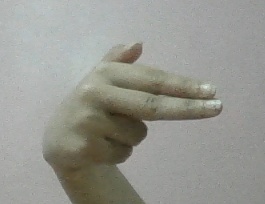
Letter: ghain